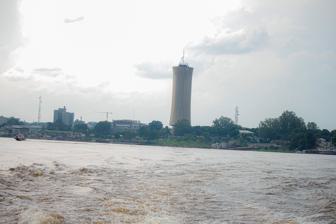
Building: Nabemba Tower
Country: Democratic Republic of the Congo
Year built: 1986
Office building in Brazzaville, Republic of the Congo Congo River in contrast to Nabemba Tower, the tallest building in Brazzaville. The Nabemba Tower , also known as Elf Tower , is a high-rise office block in Brazzaville , Republic of the Congo , located directly on the Congo River in the south of the city. At 106 metres and 30 floors it is the tallest building in the Republic of the Congo. It is named after Mont Nabemba , the highest mountain in the country. The tower was built with borrowed funds from the French oil company Elf Aquitaine . The tower was designed by Jean Marie Legrand during the government's five-year plan and was built between 1983 and 1986. Various ministries and charities' offices are housed in the tower, such as the African Self-help Development Initiative, the New Partnership for African Development, and UNESCO. Nabemba Tower was inaugurated by President Denis Sassou Nguesso on 3 February 1990. Criticism Nabemba Tower was severely damaged in 1997 during the Republic of the Congo Civil War . When President Sassou Nguesso returned to power, however, the building was rebuilt at the exorbitant cost of £16,000,000. This was more than the entire initial construction cost. Elf Aquitaine funded work on the building, which was assigned to a start-up company in Congo led by two French brothers without any  qualifications in company management, nor in the techniques of building construction, civil engineering, or even architectural expertise. Each year, the maintenance alone of the tower costs the equivalent of £3,000,000, a significant cost for what is still a relatively poor country. The local architect Norbert Mbila describes Nabemba Tower as "a symbolic building, built purely for prestige. It is neither necessary nor useful, as it swallows up a lot in maintenance costs." References